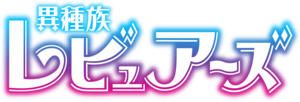
Interspecies Reviewers est une série de manga écrite par Amahara et dessinée par masha. L'histoire dépeint les péripéties comiques et bouillonnantes d'un groupe d'aventuriers de divers espèces parcourant les divers « cabarets » des nombreuses ethnies de leur monde pour rédiger des critiques. Le manga est prépublié dans le webzine Doradora Sharp# de KADOKAWA en partenariat avec Niconico Seiga depuis août 2016.